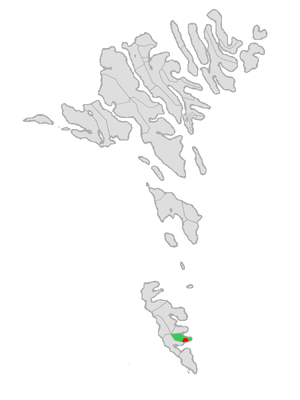
Porkeri fjeldene
Bjergenes beliggenhed på Færøerne
Porkeri fjeldene er en bjergkæde i Færøerne. Den ligger ved bygden Porkeri nær Vágur på Suðuroys østkyst.